Kepler-37b

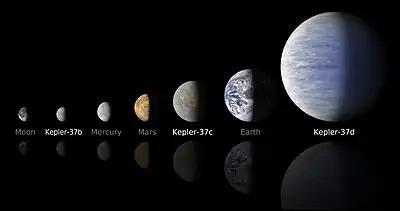
A size comparison of the planets in the Kepler-37 system and objects in the Solar System

Kepler-37b is a sub-Earth, an exoplanet with a radius and mass smaller than Earth. Its equilibrium temperature is . Because of its small size and high temperatures, it is not expected to have an atmosphere. Its radius is approximately 0.31 (about ), slightly larger than the Moon (0.27 ), but a little smaller than Mercury (0.38 ). Due to its small size, it is very likely Kepler-37b is a rocky planet with a solid surface. Furthermore, it is too hot to support liquid water on its surface.